Citipati

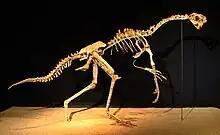
Mounted IGM 100/42; this specimen has been largely used as a reference for "Oviraptor" and could represent a second species of "Citipati"

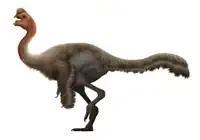
Life restoration of the Zamyn Khondt oviraptorid

The Zamyn Khondt oviraptorid is a well-known oviraptorid represented by a single and rather complete specimen (IGM 100/42) collected from the Zamyn Khondt (also spelled as Dzamin Khond) locality of the Djadokhta Formation. Since the type skull and body remains of "Oviraptor" are crushed and partially preserved, the Zamyn Khondt oviraptorid had become the quintessential depiction of the former, even appearing in scientific literature with the label "Oviraptor philoceratops".